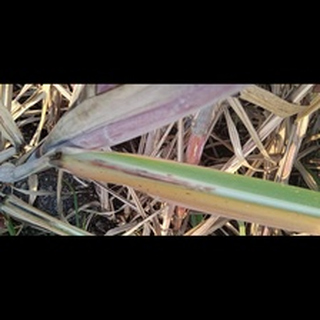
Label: sugarcane_red_rot